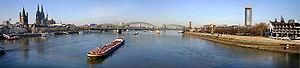
Cologne est une belle ville de l'Ouest de l'Allemagne, en Rhénanie-du-Nord–Westphalie. Avec presque 1,1 millions d'habitants en juin 2019, Cologne est la plus grande ville du Land, devant Düsseldorf et Dortmund, et la quatrième ville d'Allemagne par sa population, derrière Berlin, Hambourg et Munich. Traversée par le Rhin, son agglomération de plus de deux millions d'habitants constitue le sud de l'aire métropolitaine Rhin-Ruhr, au cœur de la mégalopole européenne. La ville est notamment célèbre pour sa cathédrale, classée au patrimoine mondial de l'Unesco, ainsi que pour l'eau de Cologne.